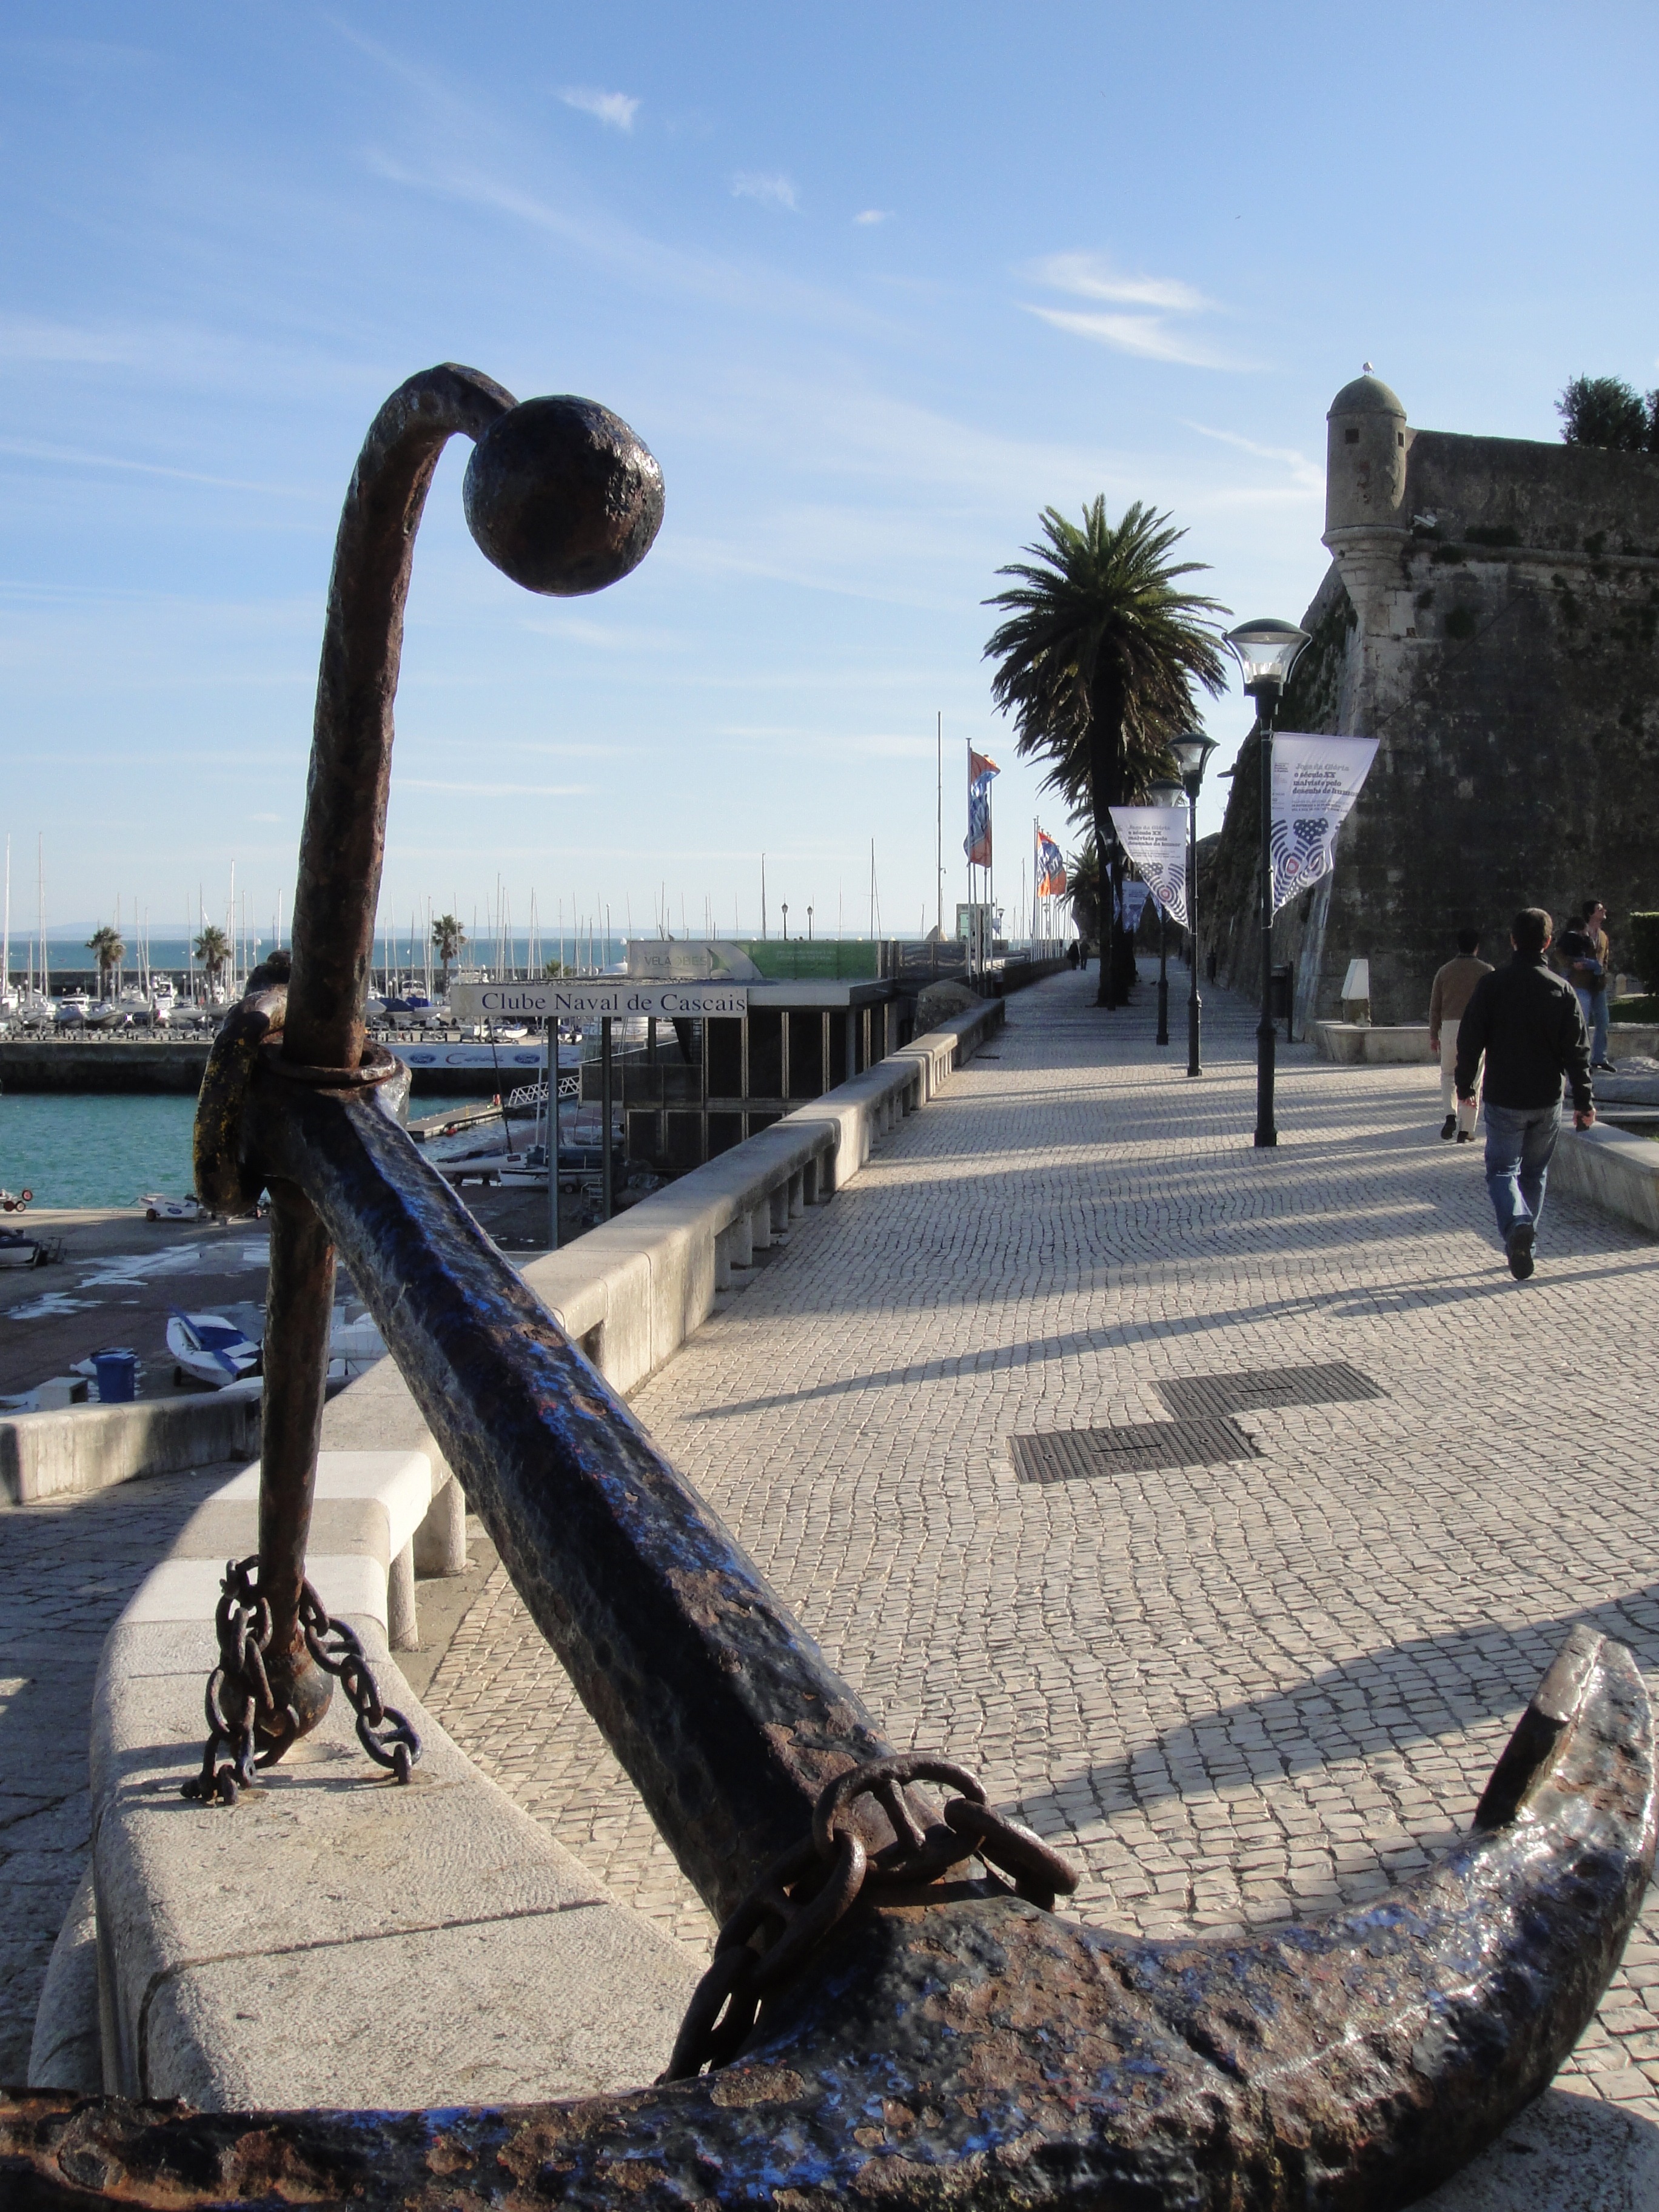
beach, sea, water, sky, city, ship, monument, panorama, vacation, recreation, palm, blue, port, tourism, close, south, anchor, iron, stainless, ship anchor